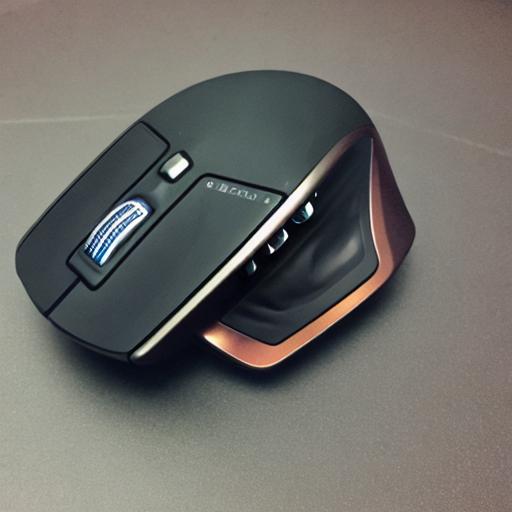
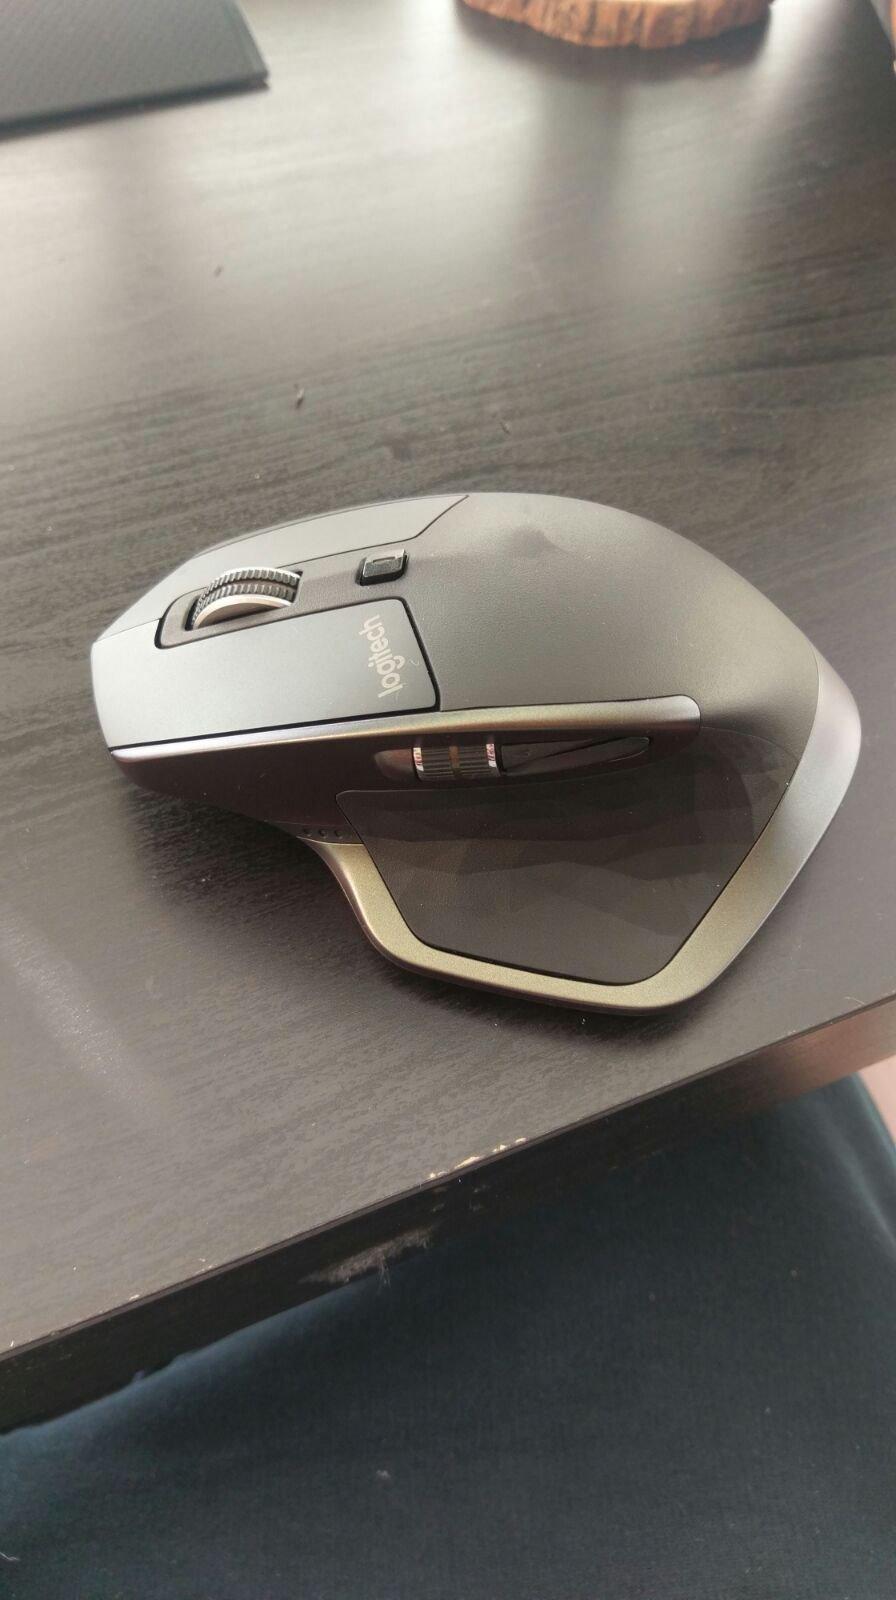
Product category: mouse
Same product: no